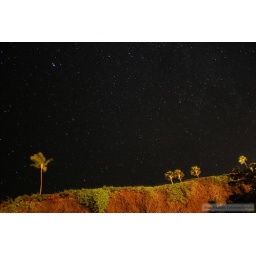
Stars fill the sky on a clear Maui night over the cliff at Black Rock in Ka'anapali.